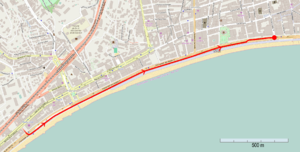
L'attentat du 14 juillet 2016 à Nice est une attaque terroriste islamiste au camion-bélier, qui s'est déroulée à Nice dans la soirée du 14 juillet 2016 sur la promenade des Anglais.